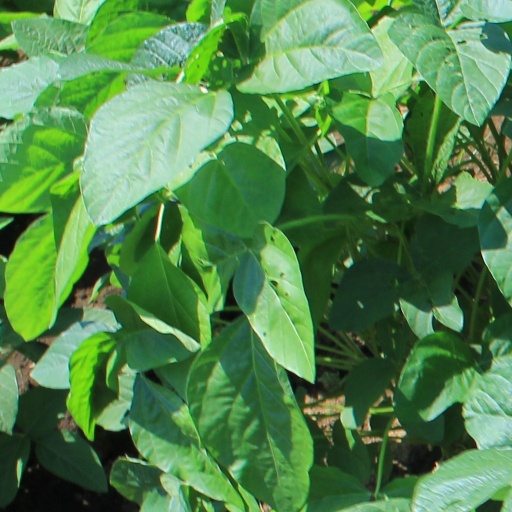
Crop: soybean